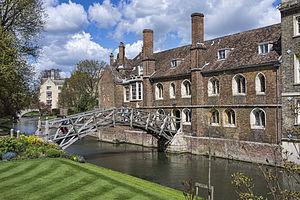
Mathematical Bridge Queen's College à Cambridge
Le Mathematical Bridge est un fameux pont de bois qui enjambe la rivière Cam à Cambridge en Angleterre. Il relie les deux parties de Queens' College qui sont séparées par cette rivière.